Prey (1977 film)

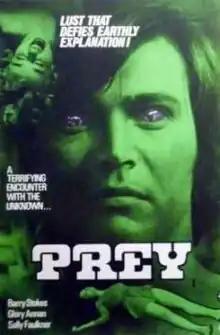
Theatrical release artwork from a double feature poster for "Prey" and "Charley One-Eye"

Prey (titled Alien Prey in some markets) is a 1977 British science fiction horror film produced by Terry Marcel and directed by Norman J. Warren. The plot concerns a carnivorous alien (Barry Stokes) landing on Earth and befriending a lesbian couple (Sally Faulkner and Glory Annen) as part of his mission to evaluate humans as a source of food. It was filmed in ten days on a budget of about £50,000 (roughly £ in ) using locations near Shepperton Studios in Surrey. It had a limited distribution on release.